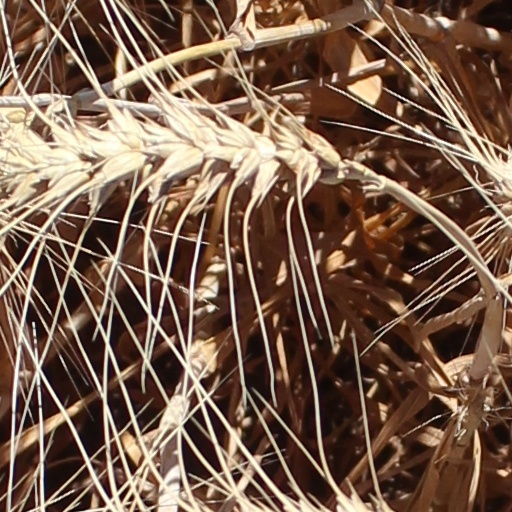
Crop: wheat